Banya Bashi Mosque

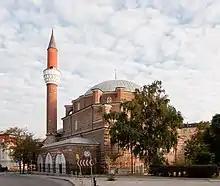

Banya Bashi Mosque is a Sunni Islamic mosque in Sofia, Bulgaria.